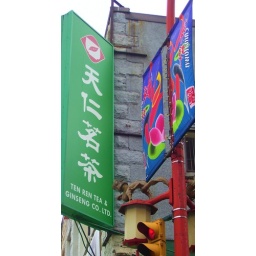
A street sign for a tea company in Chinatown, Vancouver, British Colombia